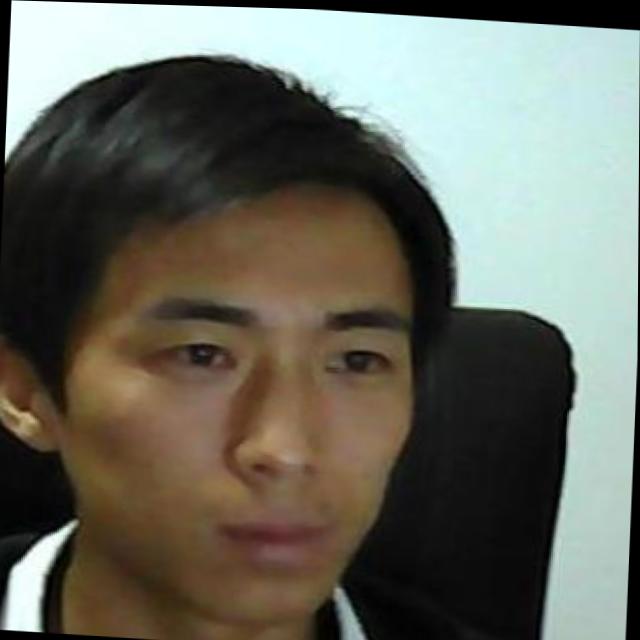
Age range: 21-44